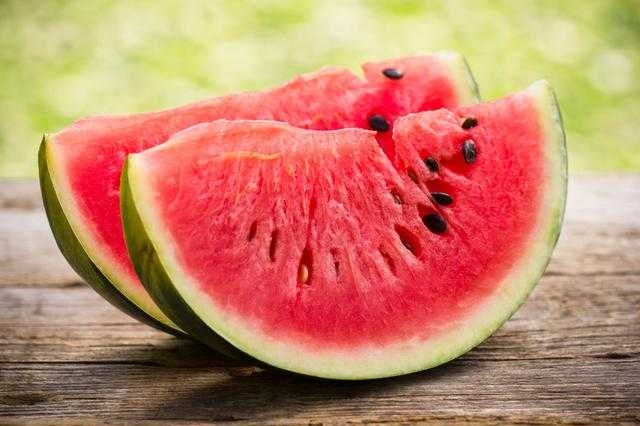
Label: Watermelon